The Pleasure

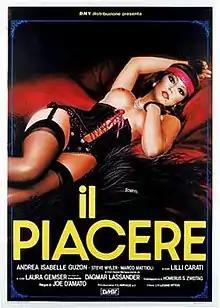
Italian theatrical release poster

The Pleasure is an Italian erotic drama film directed by Joe D'Amato.